Teratophoneus

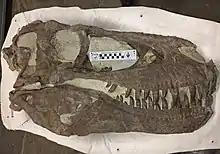
Skull nicknamed "Hollywood", also known as Ouroboros/Boris

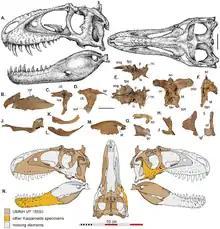
Restored skull and fossils

Below is the cladogram based on the phylogenetic analysis conducted by Loewen et al. in 2013.